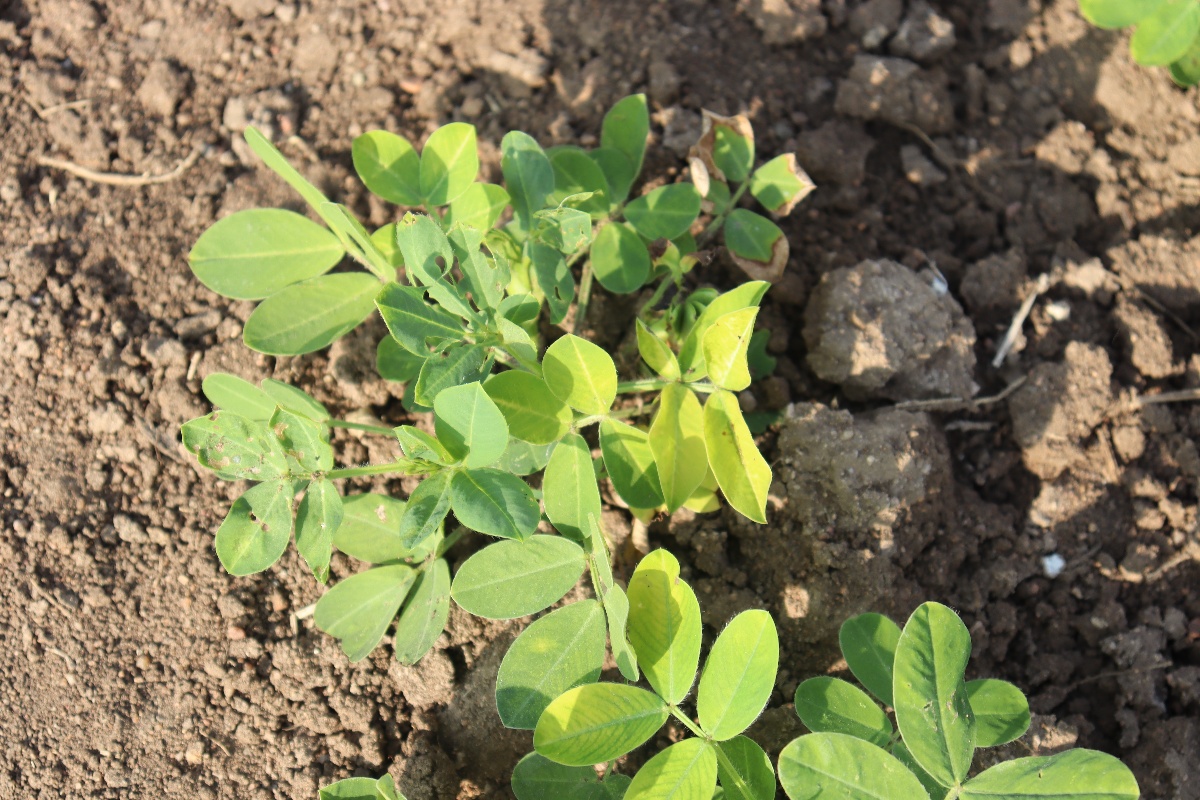
Label: nutrition deficiency